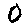
Label: 0